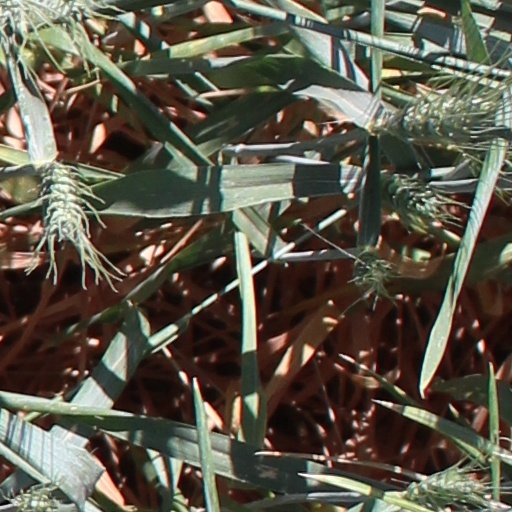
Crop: wheat